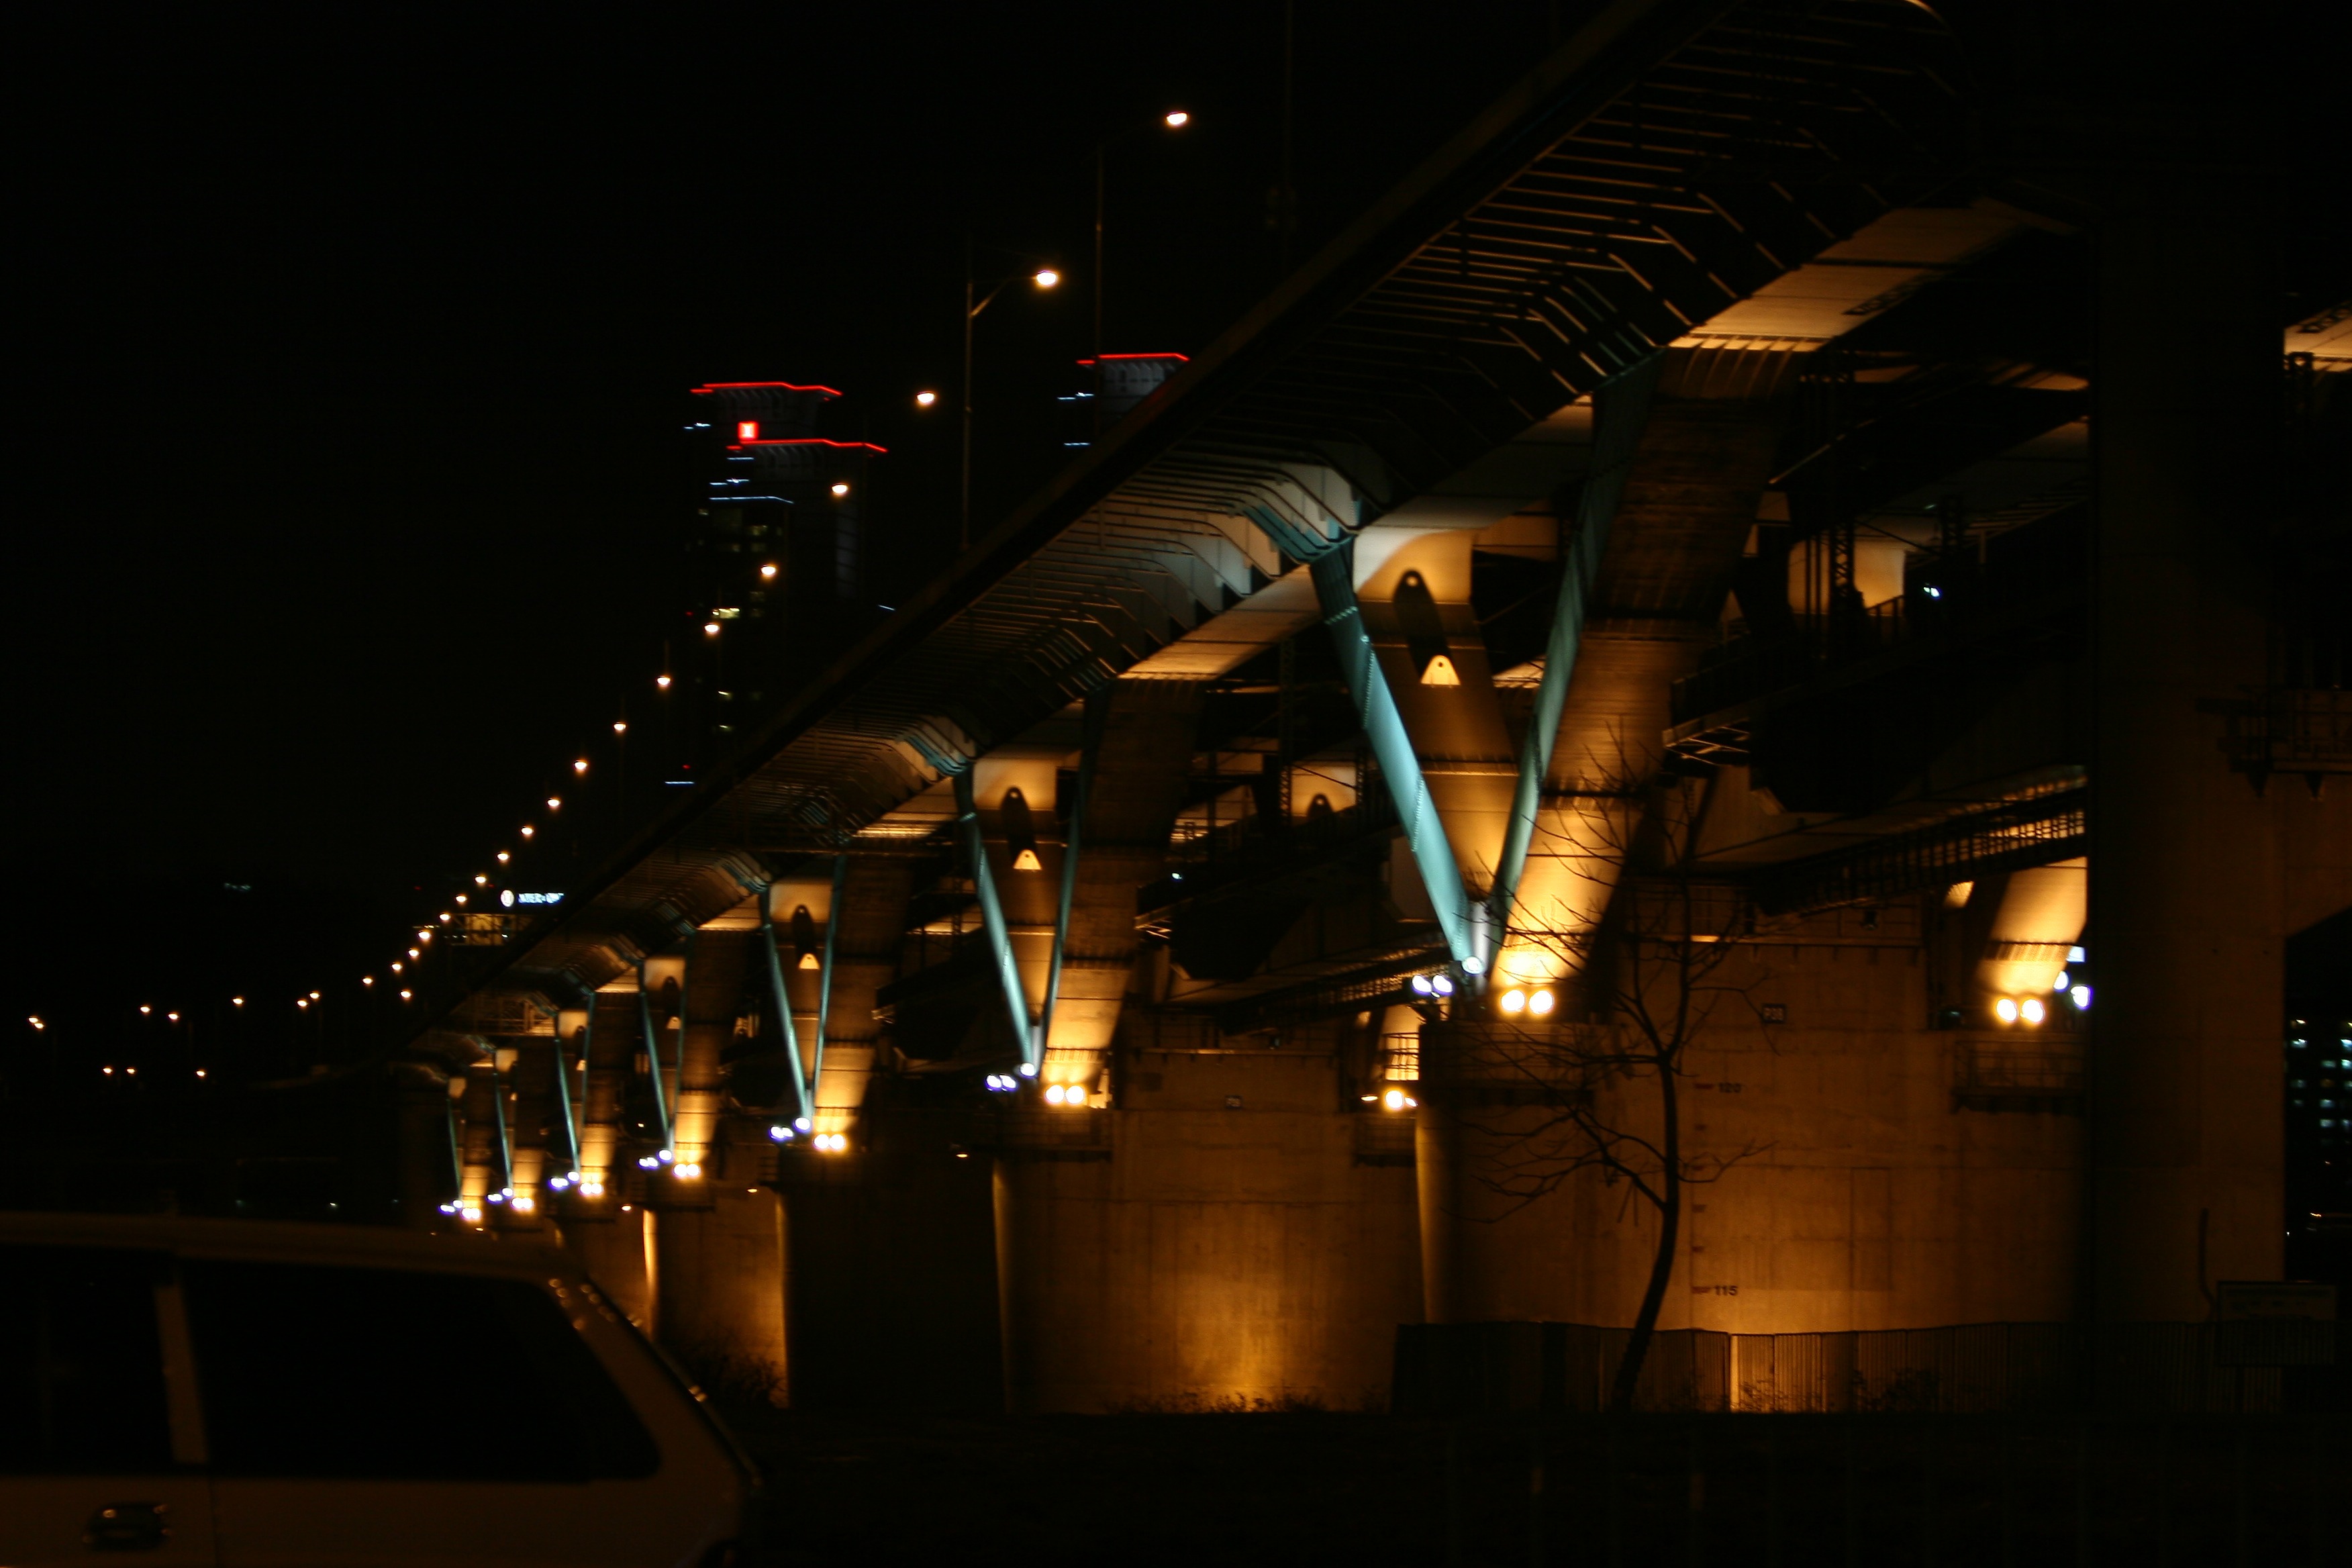
light, bridge, night, evening, darkness, lighting, old bridge, under the bridge